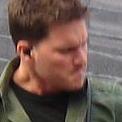
Age: 32